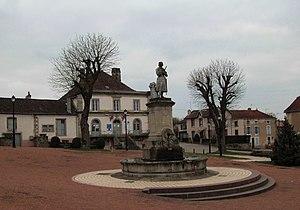
La place de Jeanne-d'Arc et la mairie de Passavant-la-Rochère
Passavant-la-Rochère est une commune française située dans le département de la Haute-Saône, en région Bourgogne-Franche-Comté.